List of Carolina Panthers starting quarterbacks

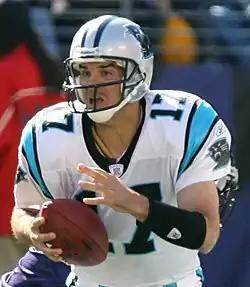
Jake Delhomme (2003–2009)

These quarterbacks have started at least one game for the Carolina Panthers of the National Football League (NFL).